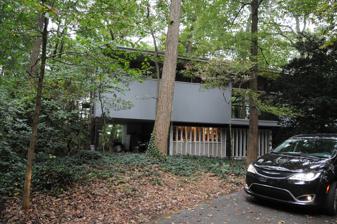
Building: Robert and Phyllis Scott House
Country: United States of America
Year built: 1954
Historic house in Maryland, United States United States historic place Robert and Phyllis Scott House U.S. National Register of Historic Places Show map of Maryland Show map of the United States Location 1805 Uniontown Road, Westminster, Maryland Coordinates 39°35′12″N 77°3′40″W / 39.58667°N 77.06111°W / 39.58667; -77.06111 Area 22.9 acres (9.3 ha) Built 1953 ( 1953 ) Built by Hostetter Co., The Architect Hebbeln, Henry Architectural style International Style NRHP reference No. 04001377 Added to NRHP December 23, 2004 The Robert and Phyllis Scott House is a historic home located at Westminster , Carroll County , Maryland , United States . It is situated atop a ridge on a heavily wooded lot and is a two-story, "butterfly roof", five- bay by two-bay rectangular International Style building set on piers, with several rooms on grade in the center of the house. The house was constructed in 1953–54 to the design of architect Henry Hebbeln of New York. The Robert and Phyllis Scott House was listed on the National Register of Historic Places in 2003. References